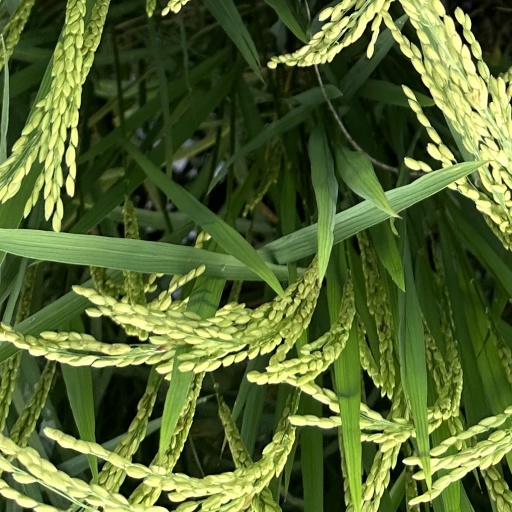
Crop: rice